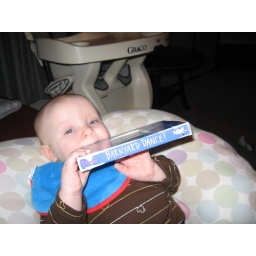
My day in pictures: book eating time!